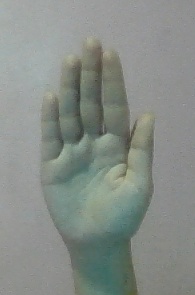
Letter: seen